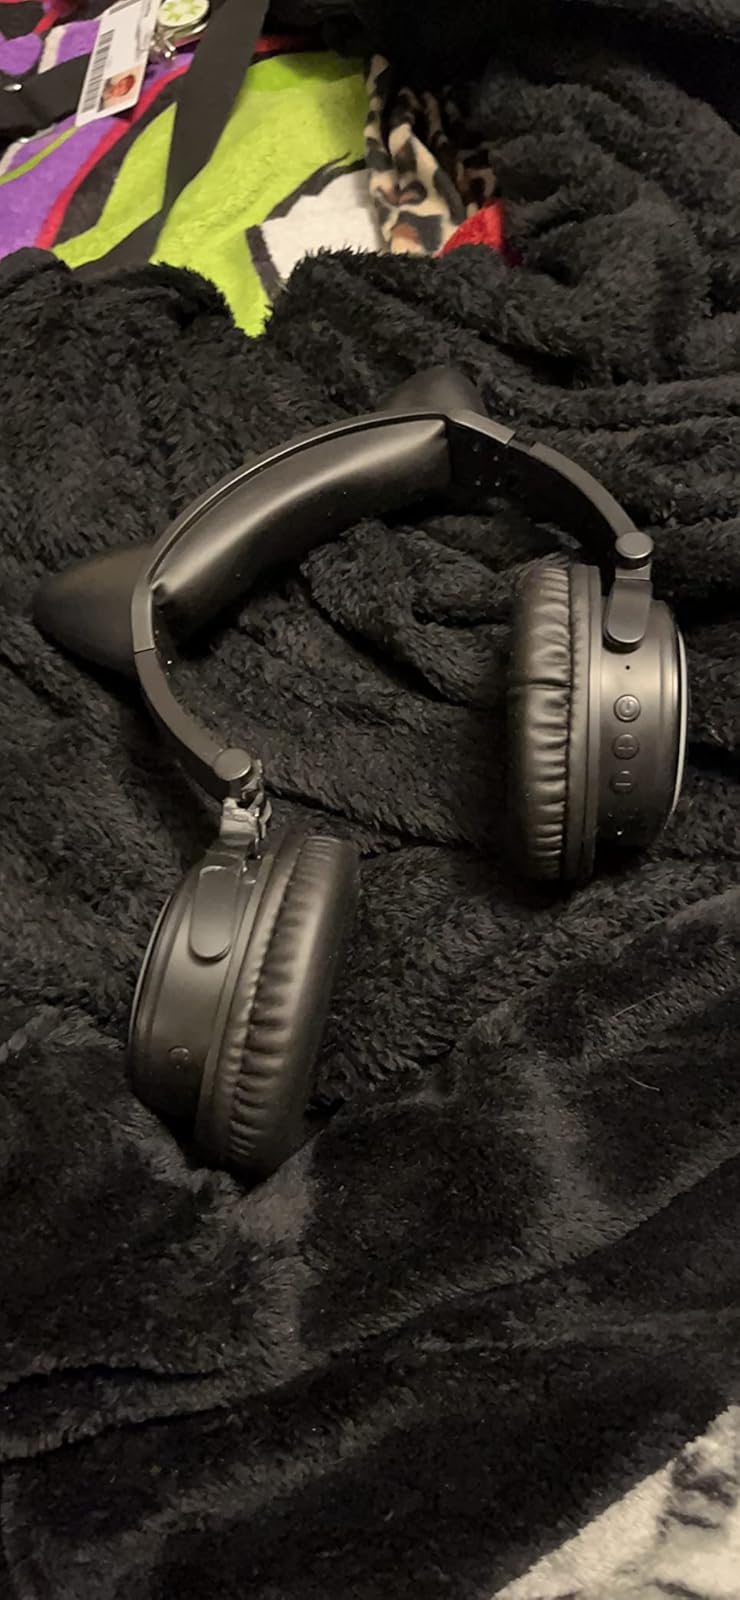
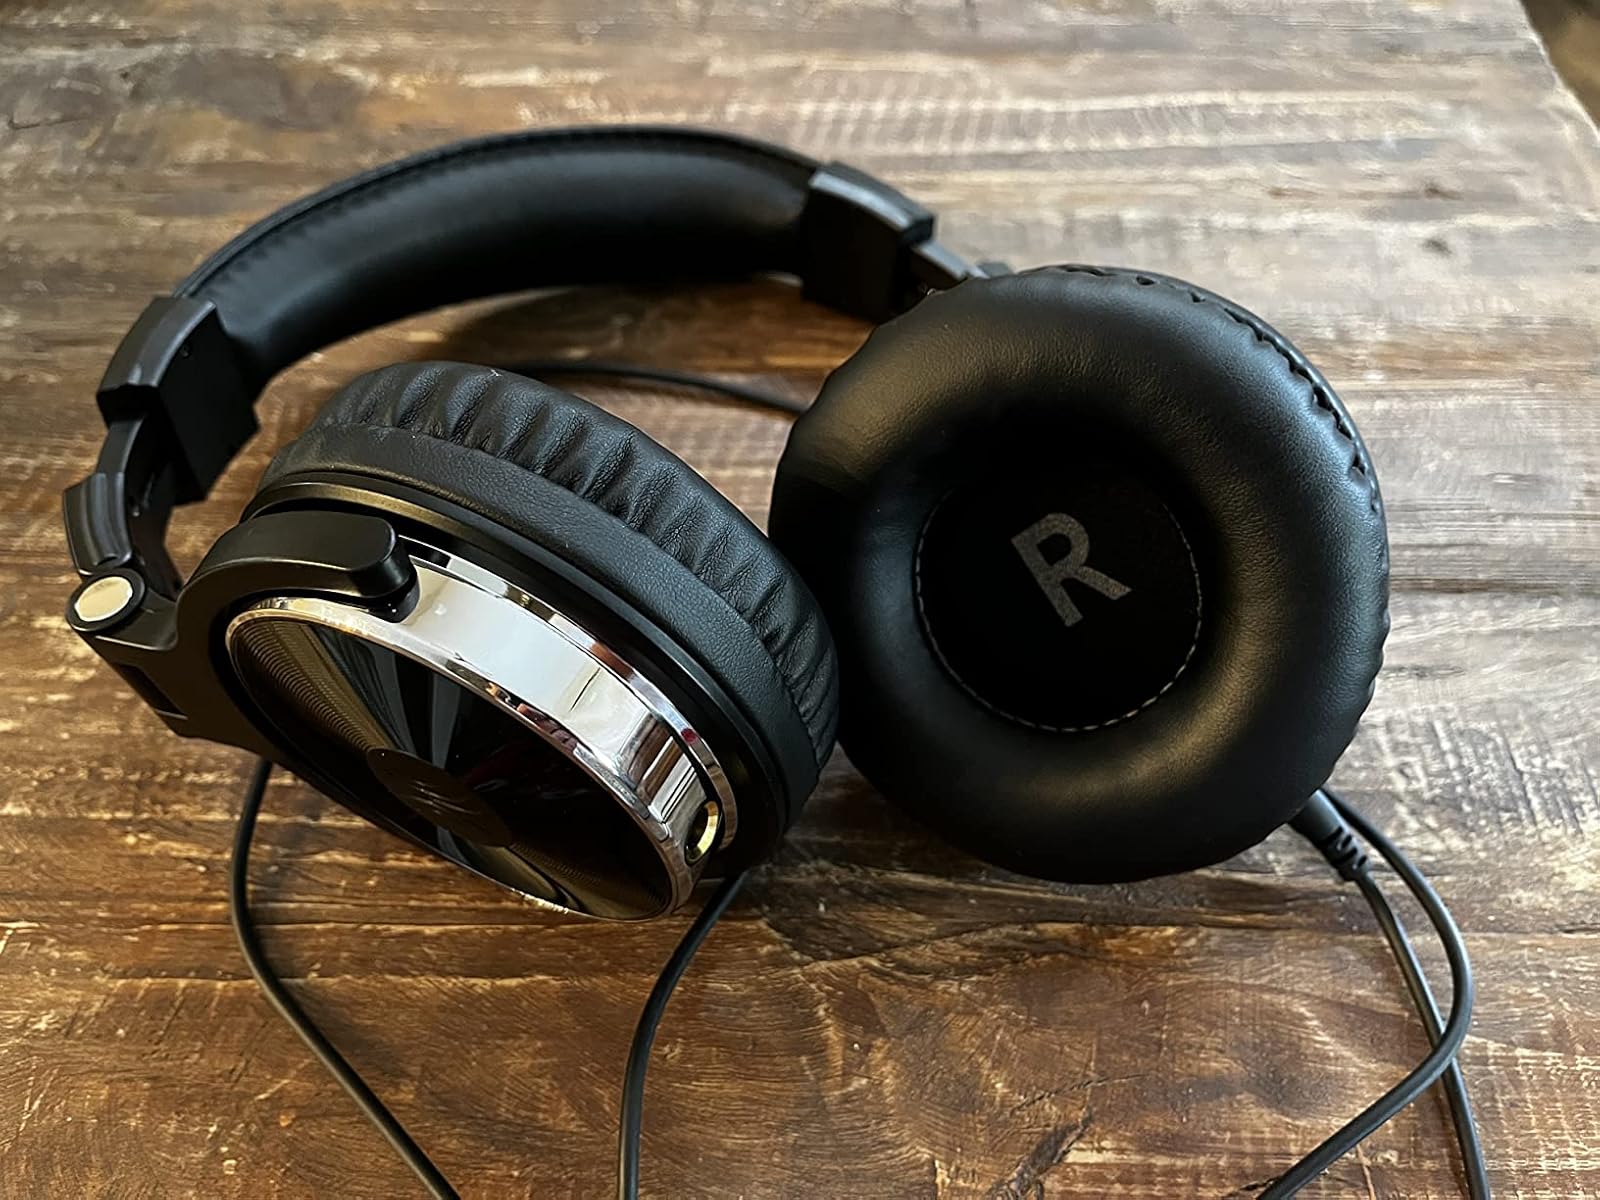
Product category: headphones
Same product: no